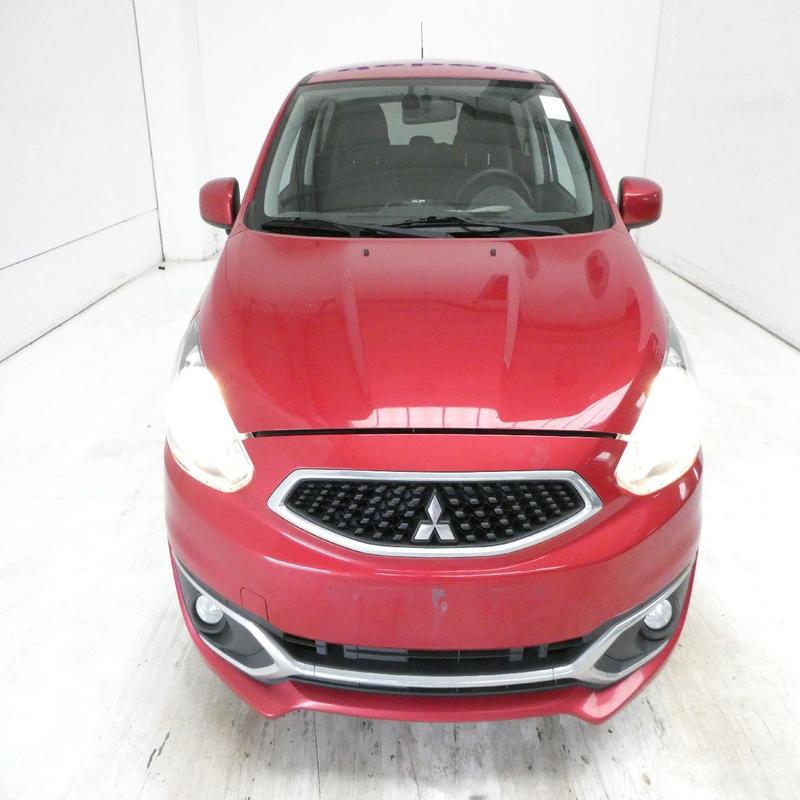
Aucun dommage détecté.
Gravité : aucun